Broder Knud Brodersen Wigelsen

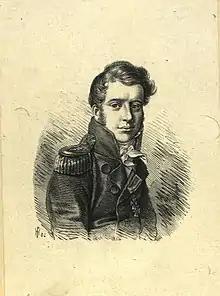

Captain Broder Knud Brodersen Wigelsen (29 June 1787 10 September 1867) was a Danish naval officer who served in the French Revolutionary and Napoleonic Wars. After the war he served in various capacities, principally in the Danish customs service.